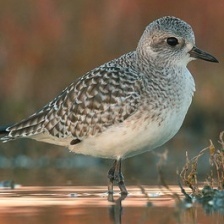
Species: GREY PLOVER
Scientific name: PLUVIALIS SQUATAROLA